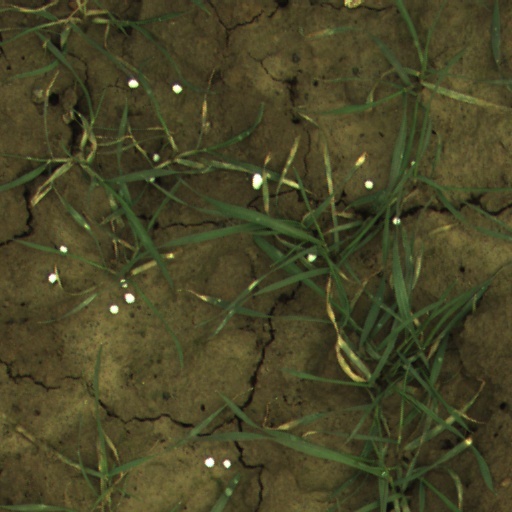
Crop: wheat